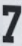
Number: 7